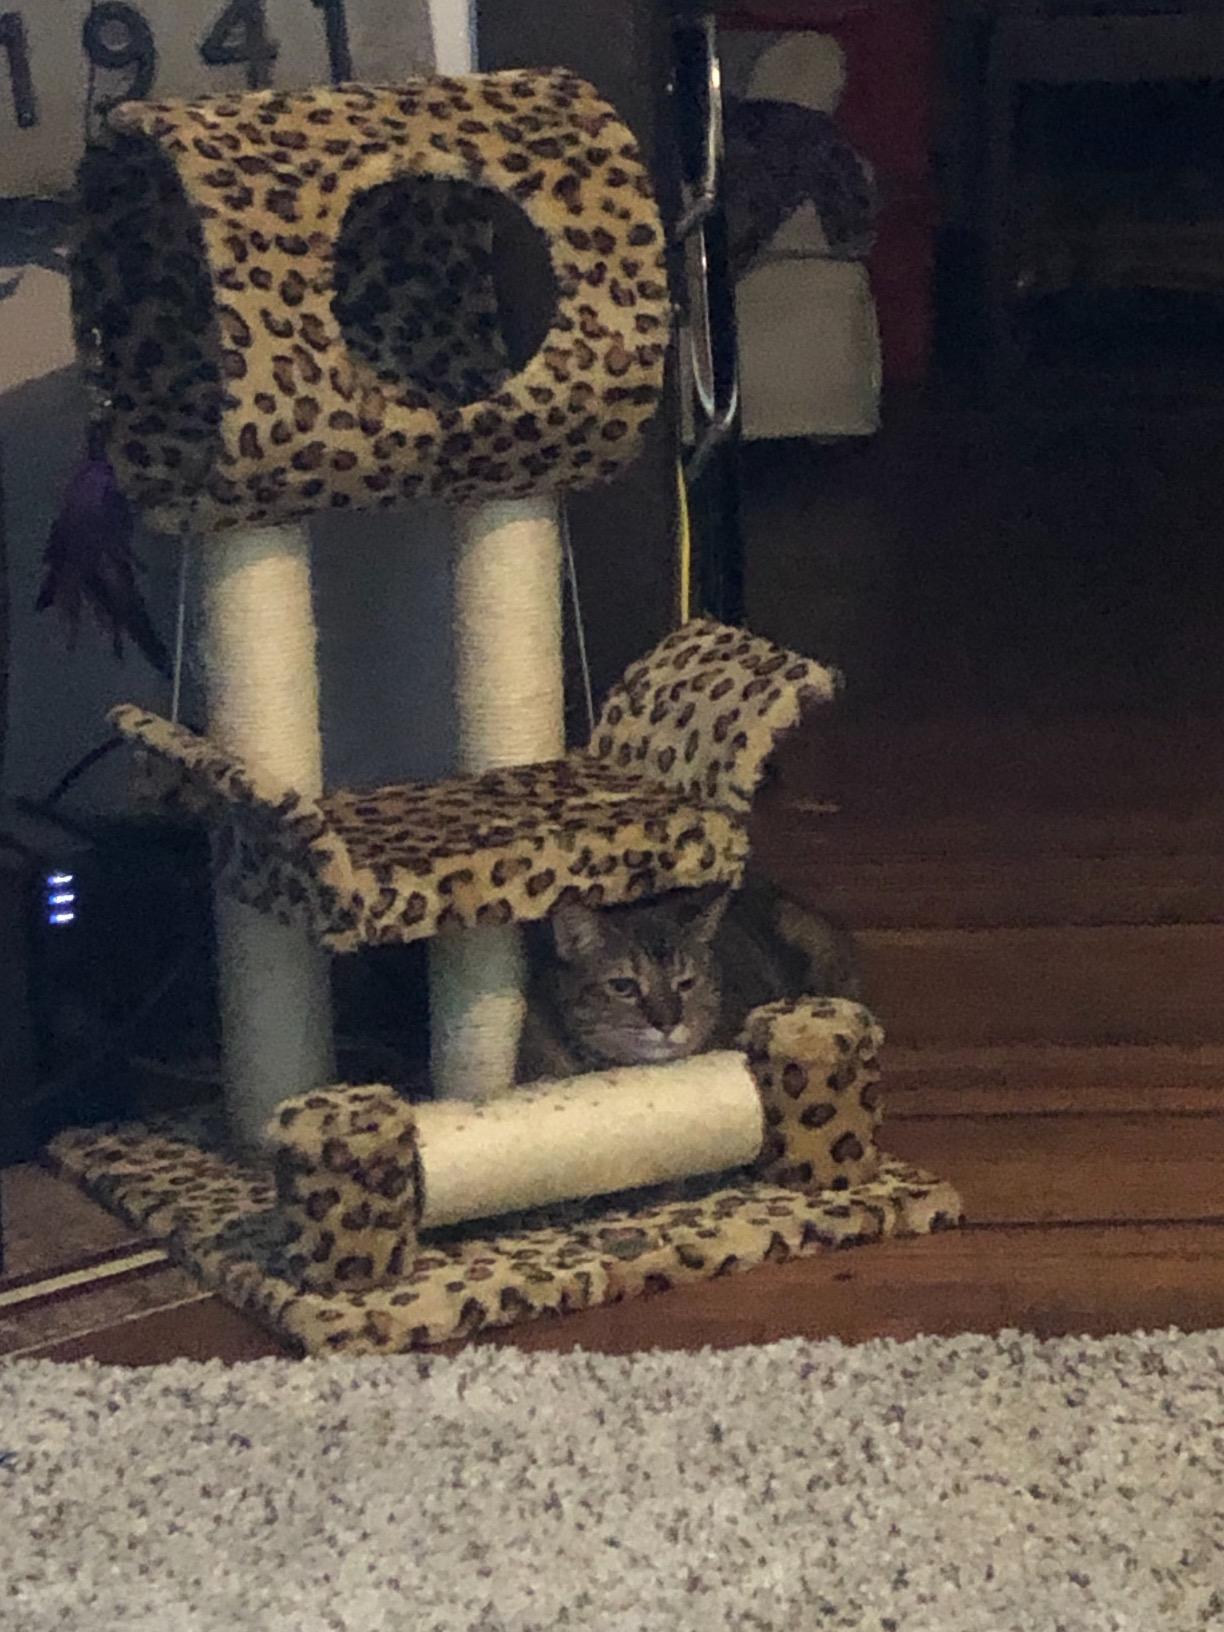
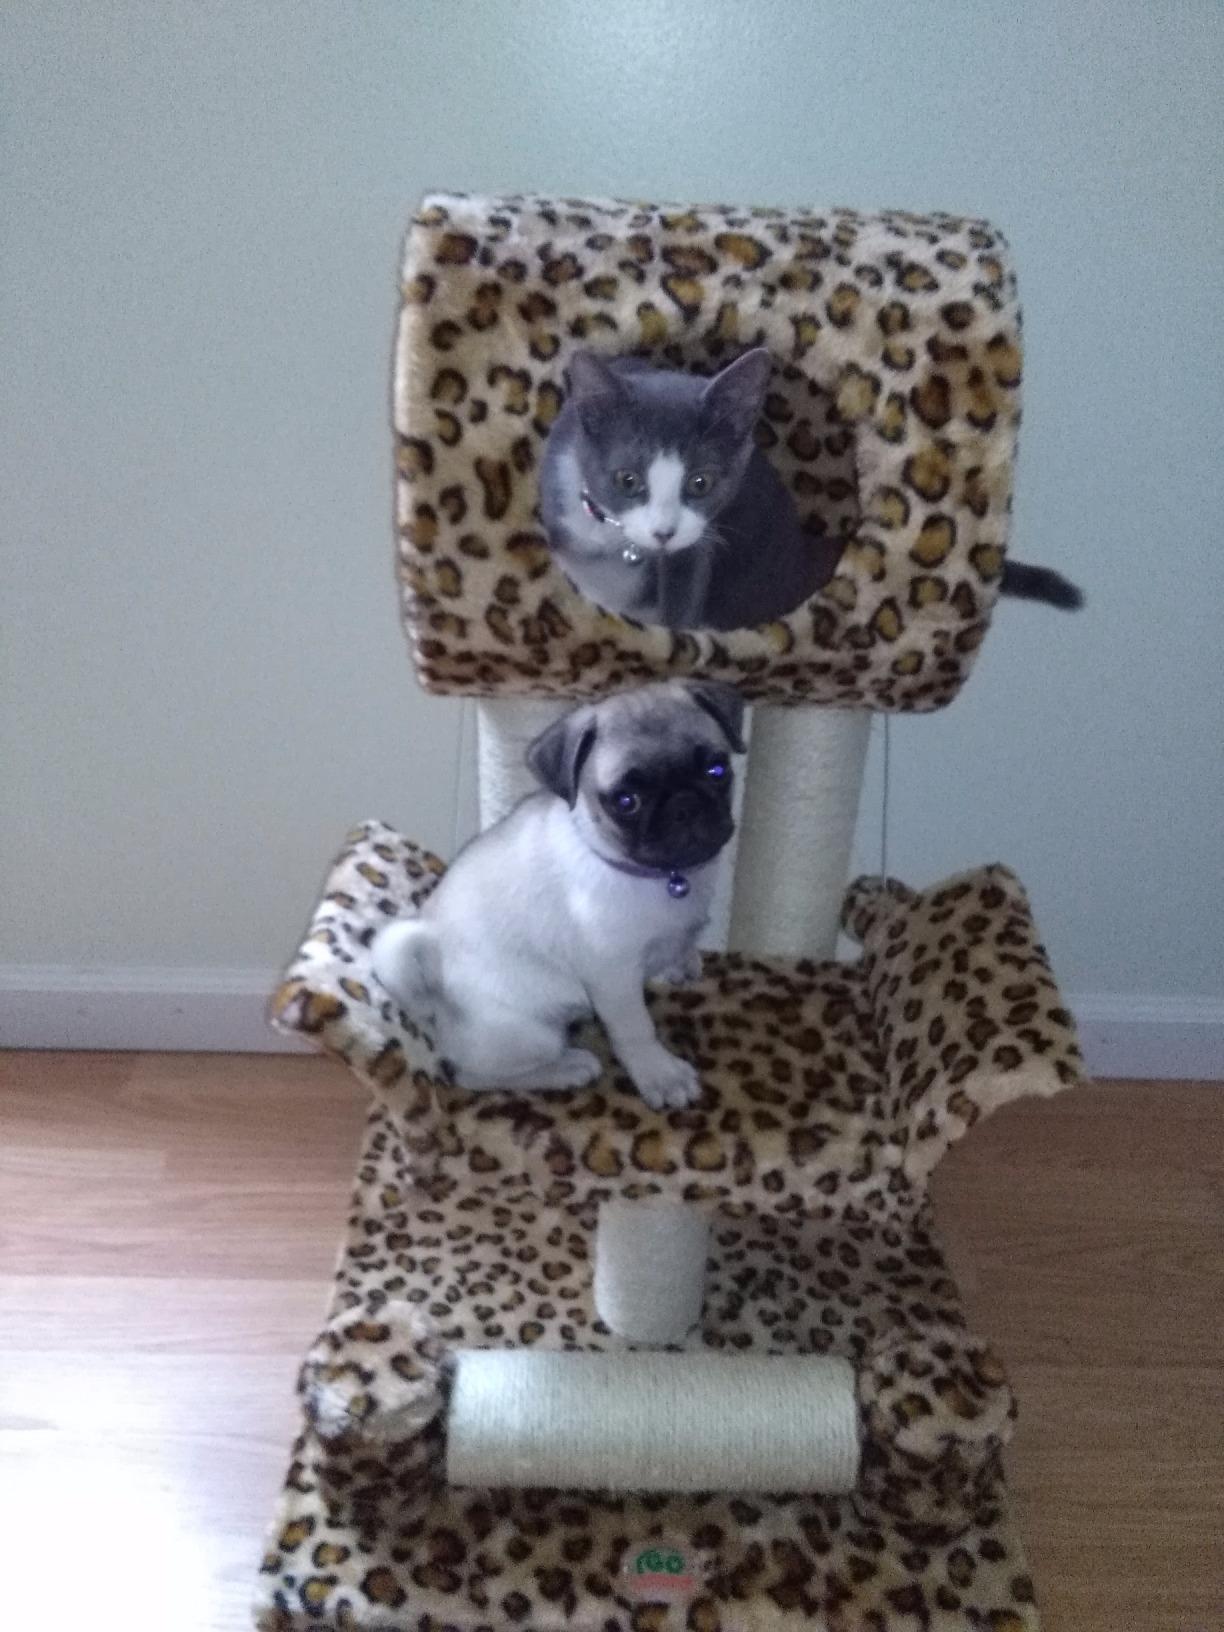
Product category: items_cat tree
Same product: yes